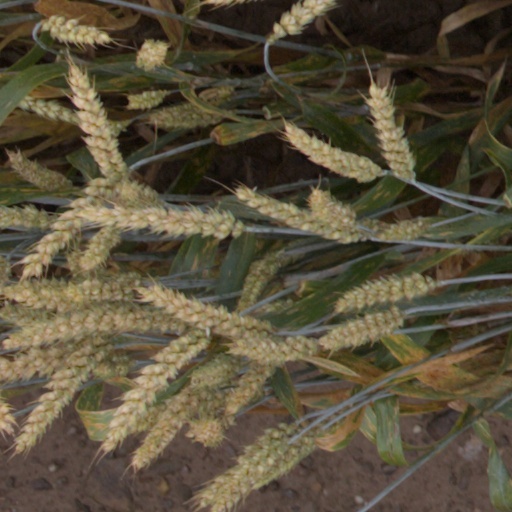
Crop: wheat